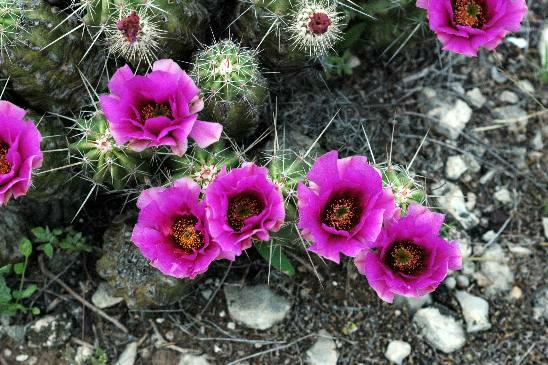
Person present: No